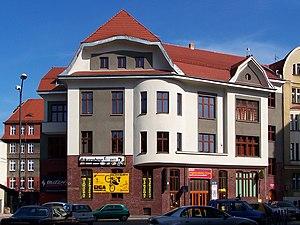
La Place de la Liberté à Katowice, en Pologne.